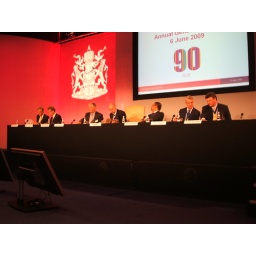
The top table with the outgoing President in the chair